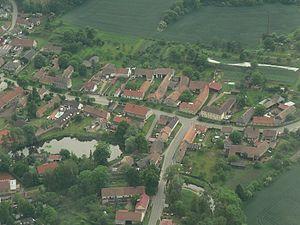
Močovice est une commune du district de Kutná Hora, dans la région de Bohême-Centrale, en République tchèque. Sa population s'élevait à 405 habitants en 2020.